National Museum of Brazil

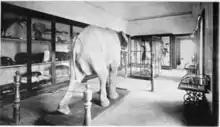
Sala Spix,

The National Museum was officially established by King João VI of Portugal, Brazil, and the Algarves (1769–1826) in 1818 with the name "Royal Museum", in an initiative to stimulate scientific research in the Kingdom of Brazil, then a constituent part of the United Kingdom of Portugal, Brazil, and the Algarves. Initially, the museum housed plant and animal specimens, especially birds, which caused it to be known by locals n as the "House of the Birds".